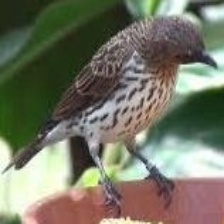
Species: VIOLET BACKED STARLING
Scientific name: CINNYRICINCLUS LEUCOGASTER